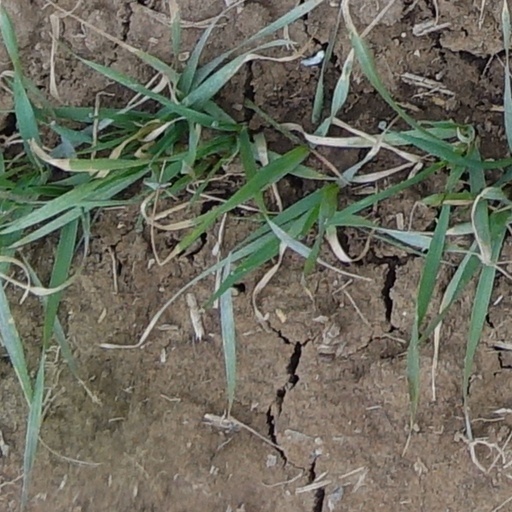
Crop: wheat